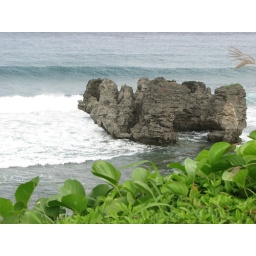
A rock formation in the water in Batanes Island, Philippines